Bodh Gaya

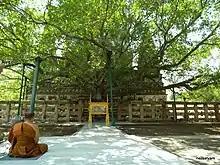
The Bodhi Tree under which Gautama Buddha is said to have obtained Enlightenment.

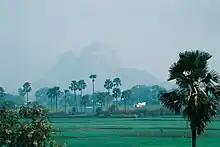
Mountain of Ashrams, Vindhya range Bodh Gayā

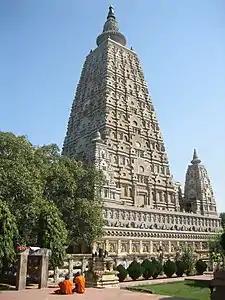
Mahabodhi temple, built during the Gupta Empire, 6th century CE

Bodh Gayā is considered the holiest site in Buddhism. Known as Uruvelā in the Buddha's time, it is by the bank of the Lilājan River. The first temple at the site was built by Maurya Emperor Ashoka.